Amöneburg

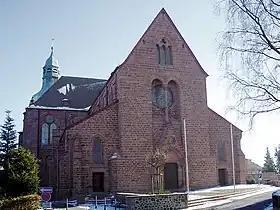
"Stiftskirche" St. Johann

Around Amöneburg, the abandoned communities of Brück, Brunsfort, Gerende, Heuchelheim, Lindau, Radenhausen and Wanehusen may be found.